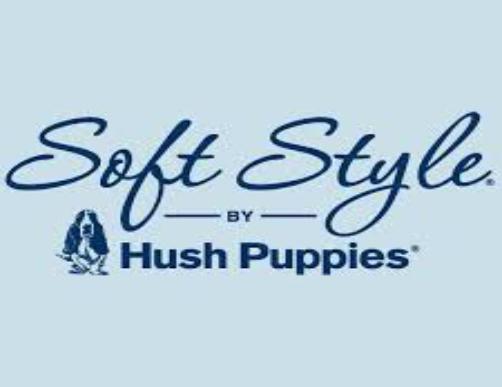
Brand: Hush Puppies
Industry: Clothes